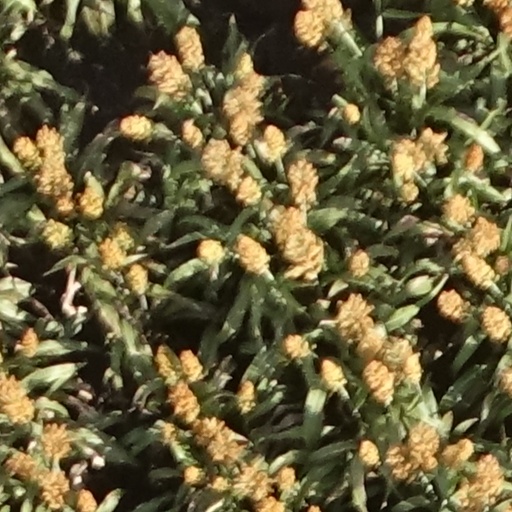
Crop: sorghum